John Ritchie (American Civil War)

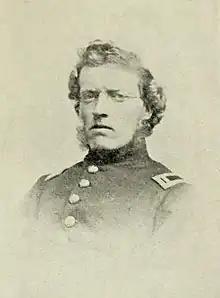

John Ritchie (August 4, 1836 – July 12, 1919) was an American Union Army officer, traveler and diarist. He served in the 54th Regiment Massachusetts Volunteer Infantry during the American Civil War.